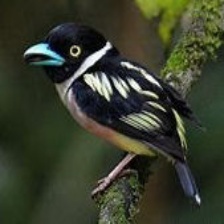
Species: BLACK AND YELLOW BROADBILL
Scientific name: EURYLAIMUS OCHROMALUS